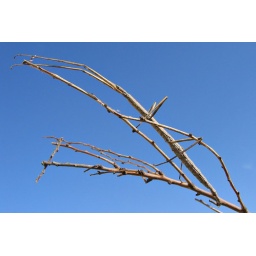
Stick Bug on a stick against a clear blue sky